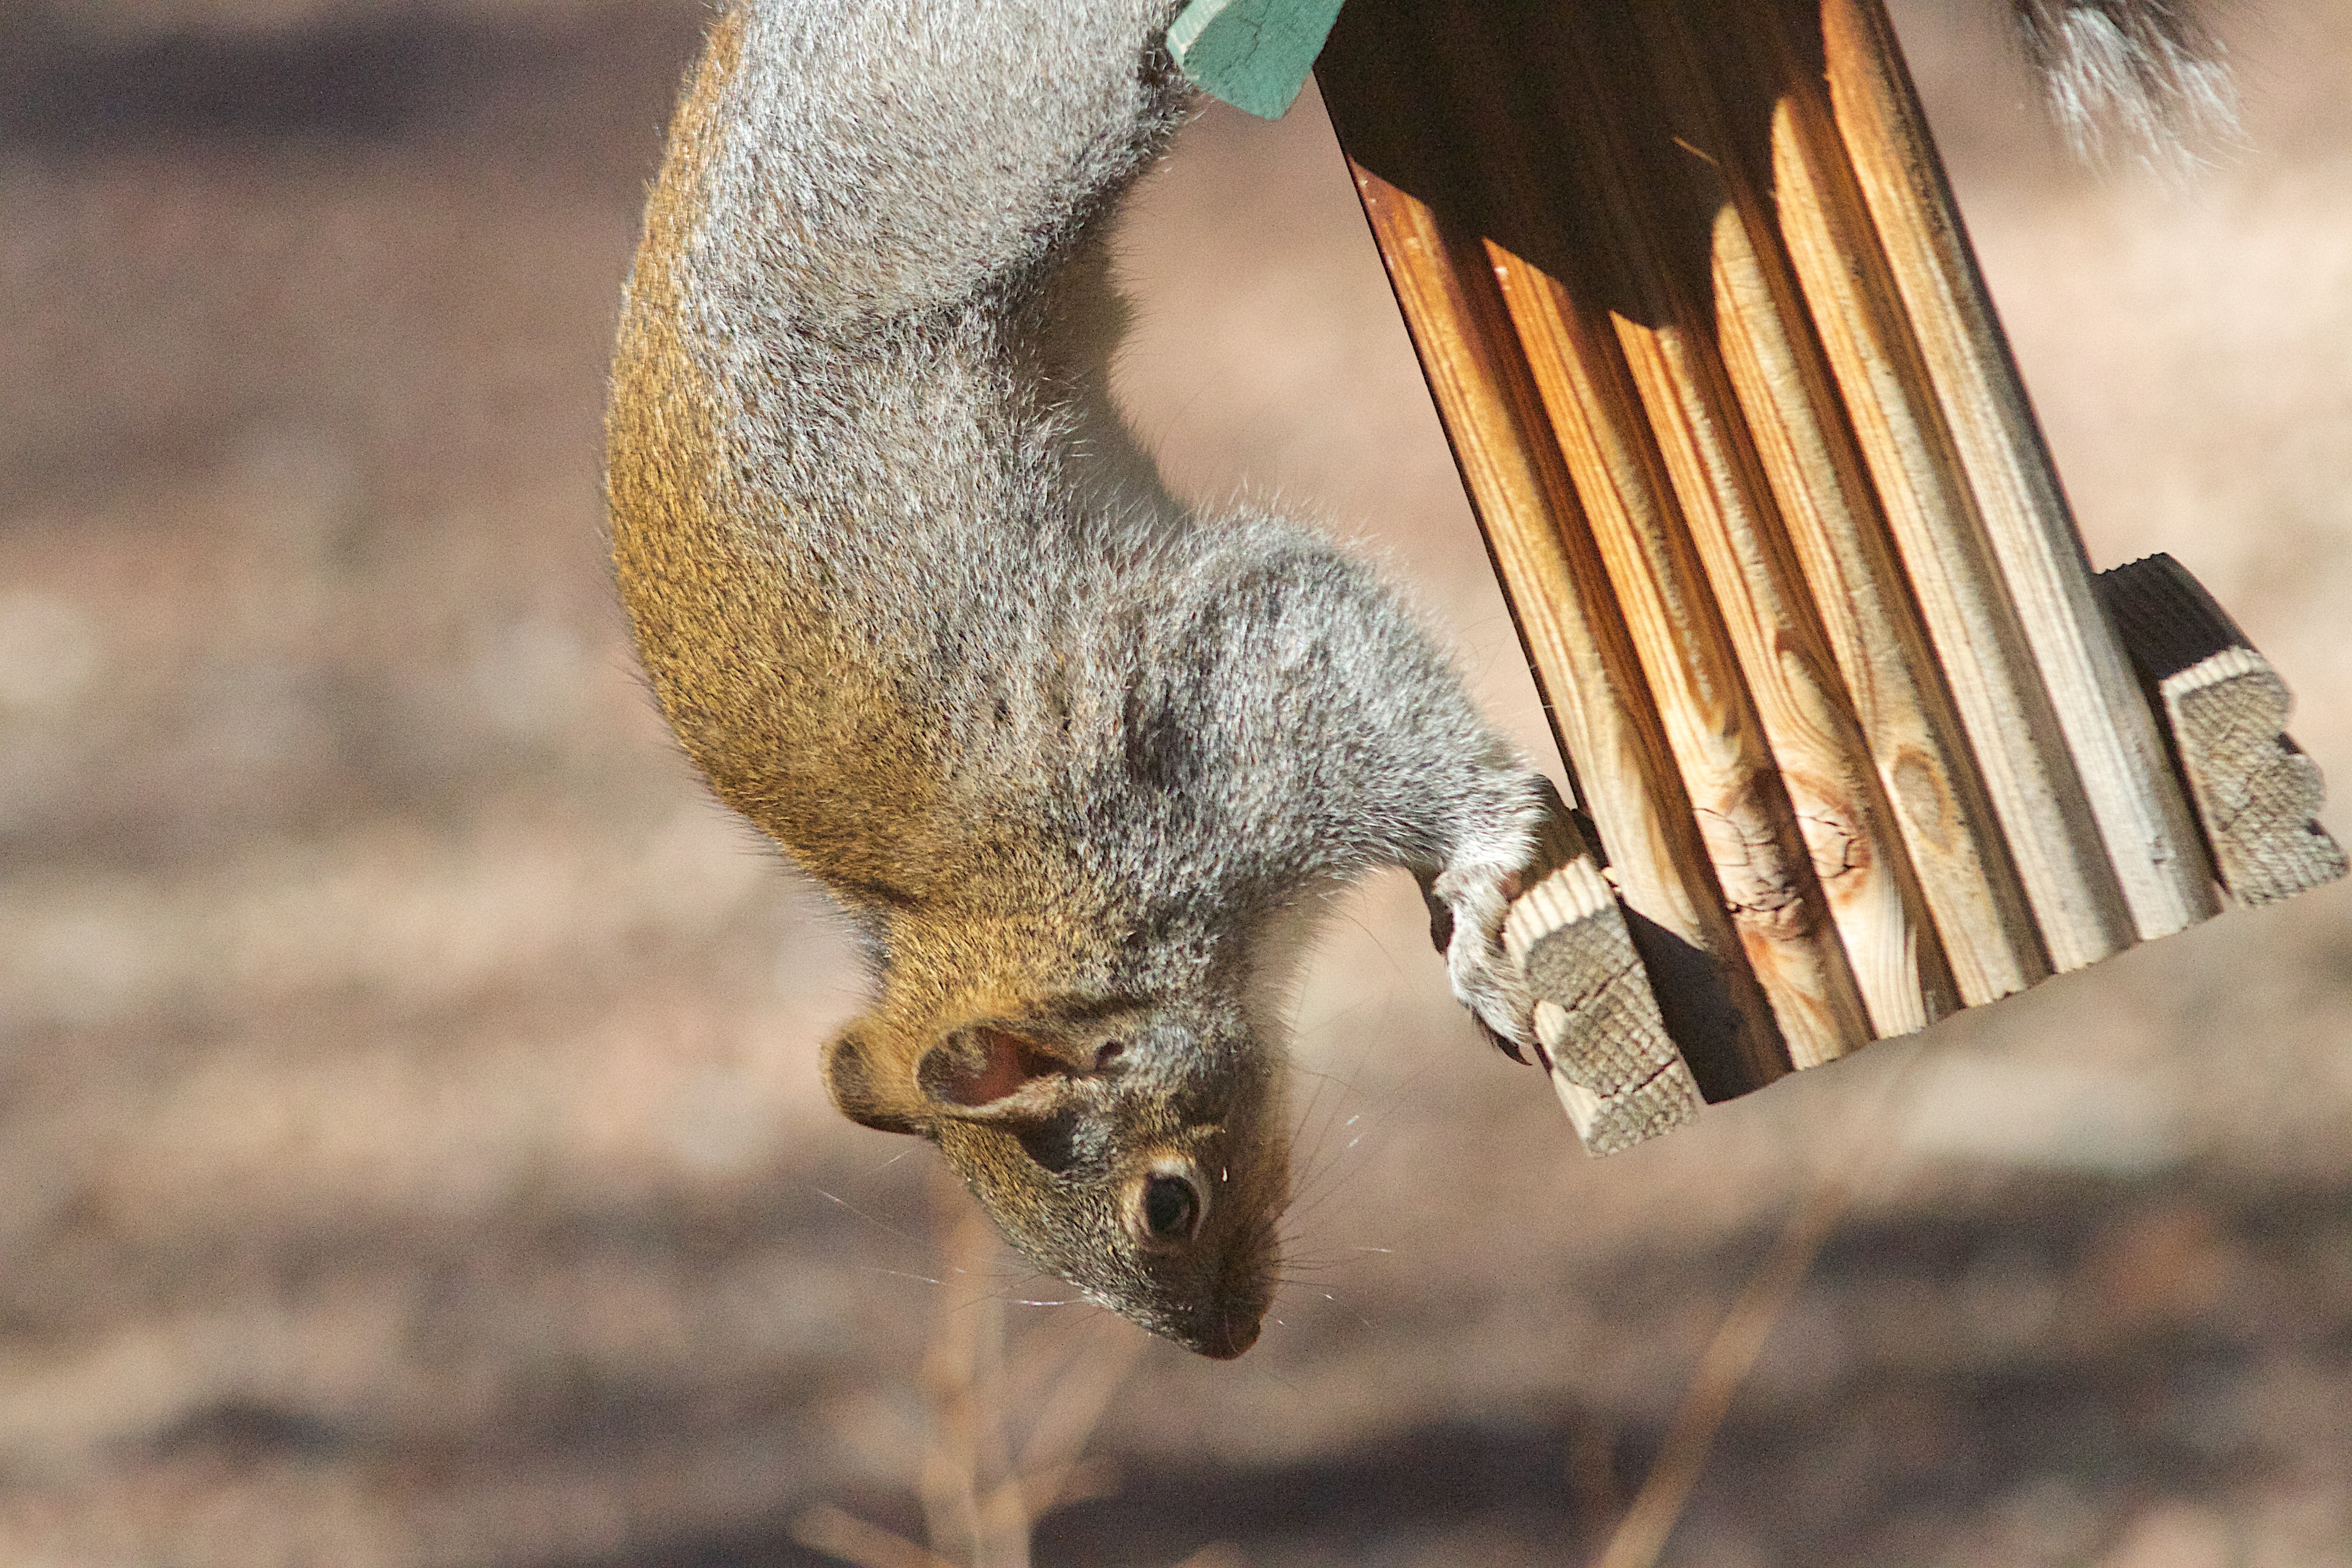
bird, wildlife, mammal, squirrel, fauna, close up, vertebrate